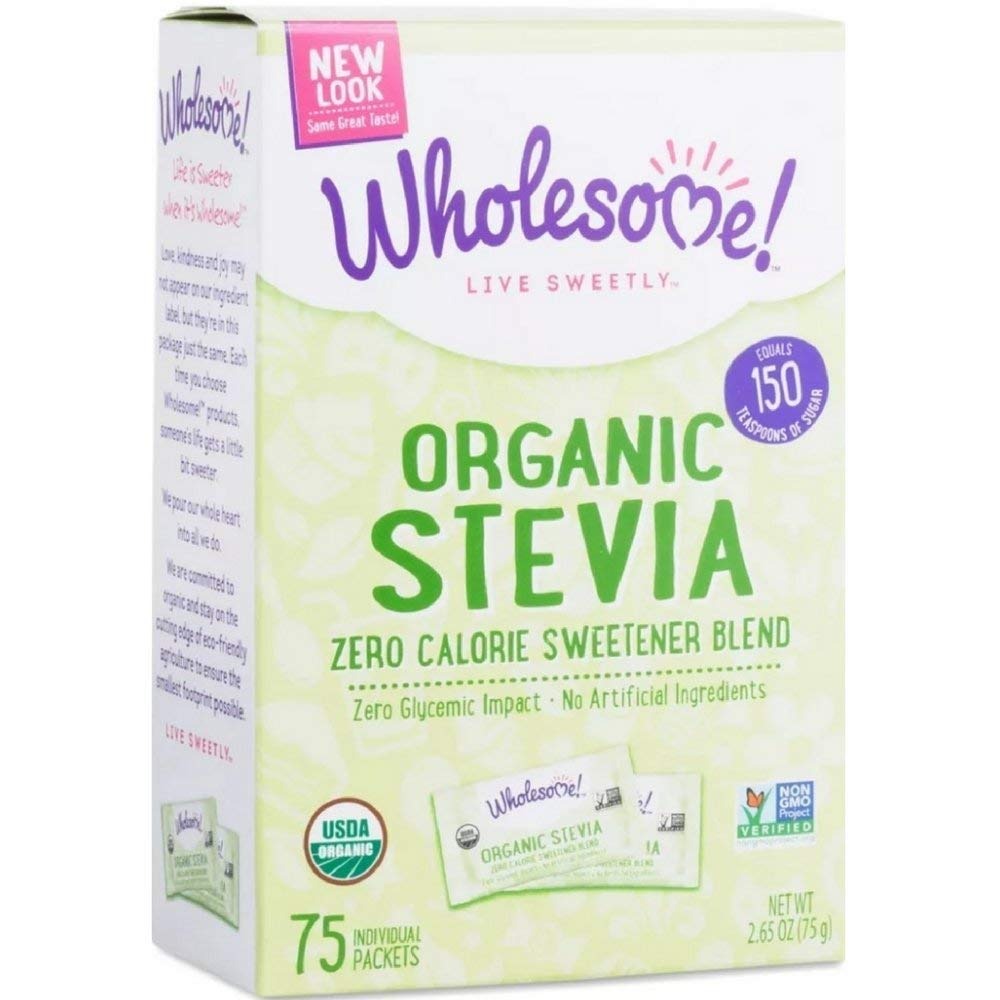
Item Name: Wholesome Sweeteners Organic Stevia Packets - 75 CT Packaging may vary
Bullet Point: ...
Value: 2.65
Unit: Ounce

Price: 5.97